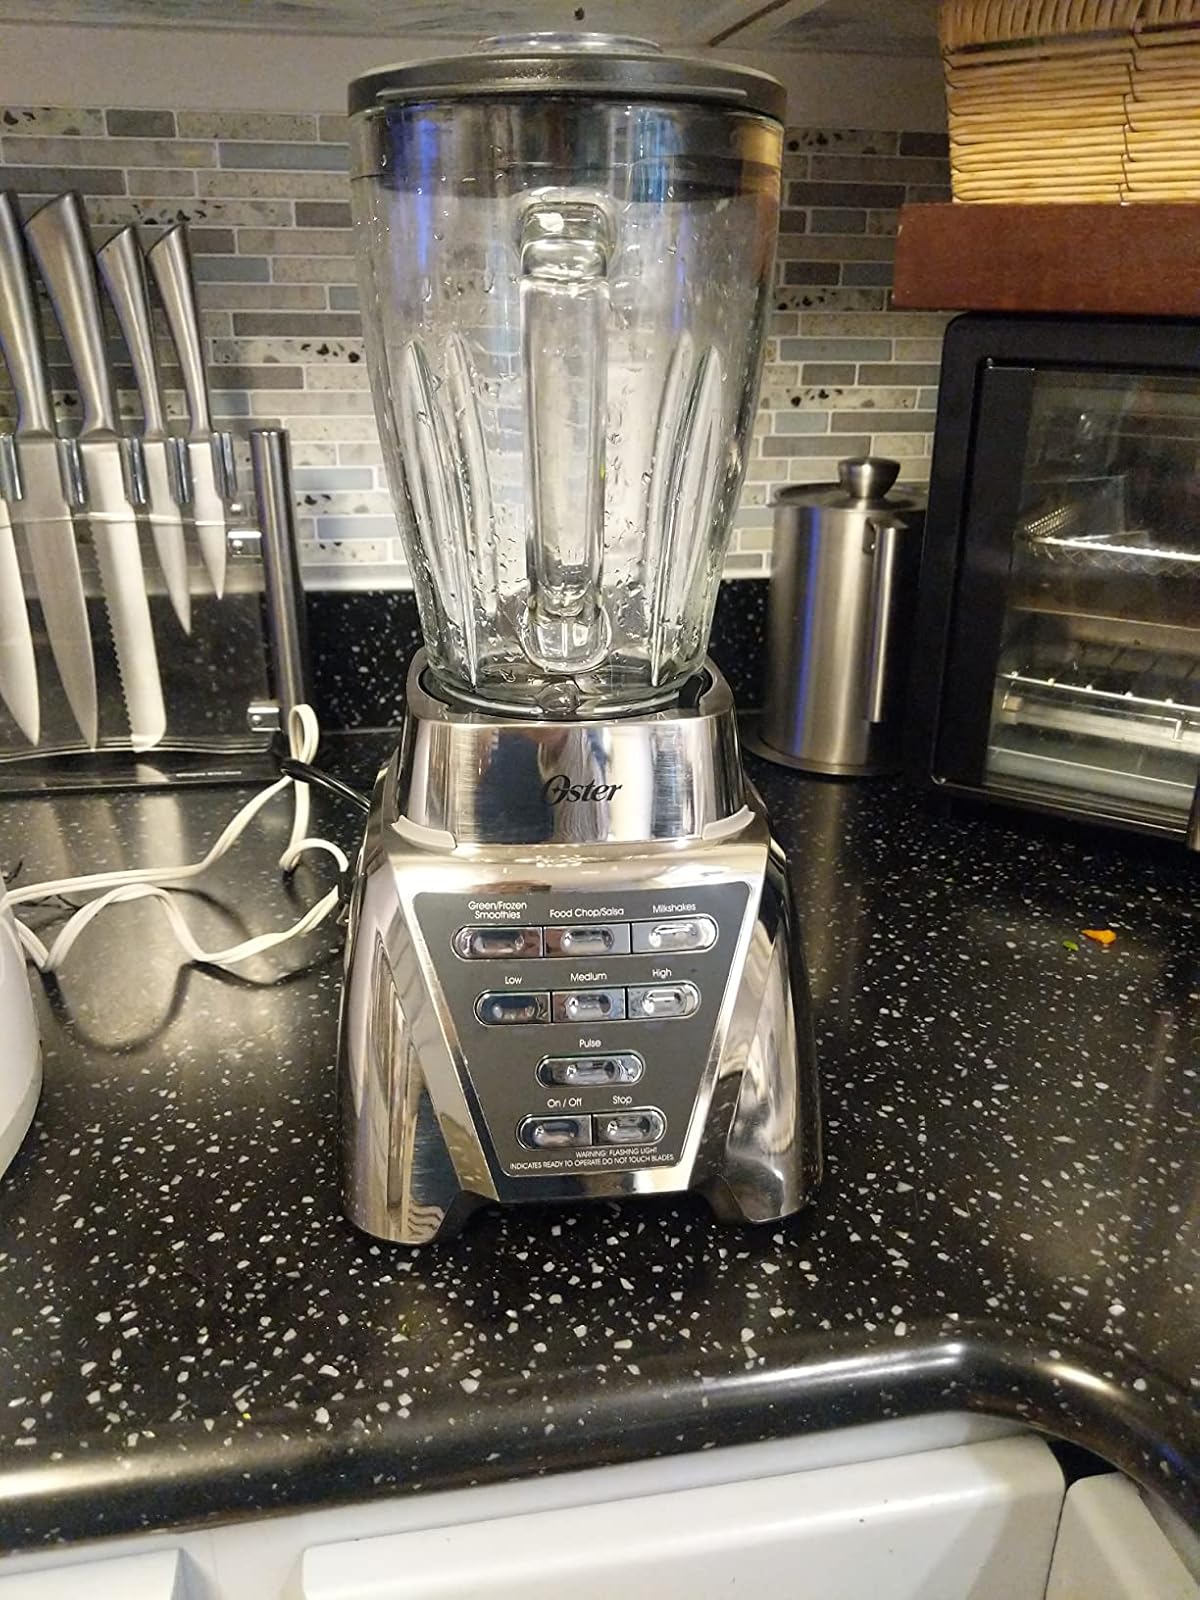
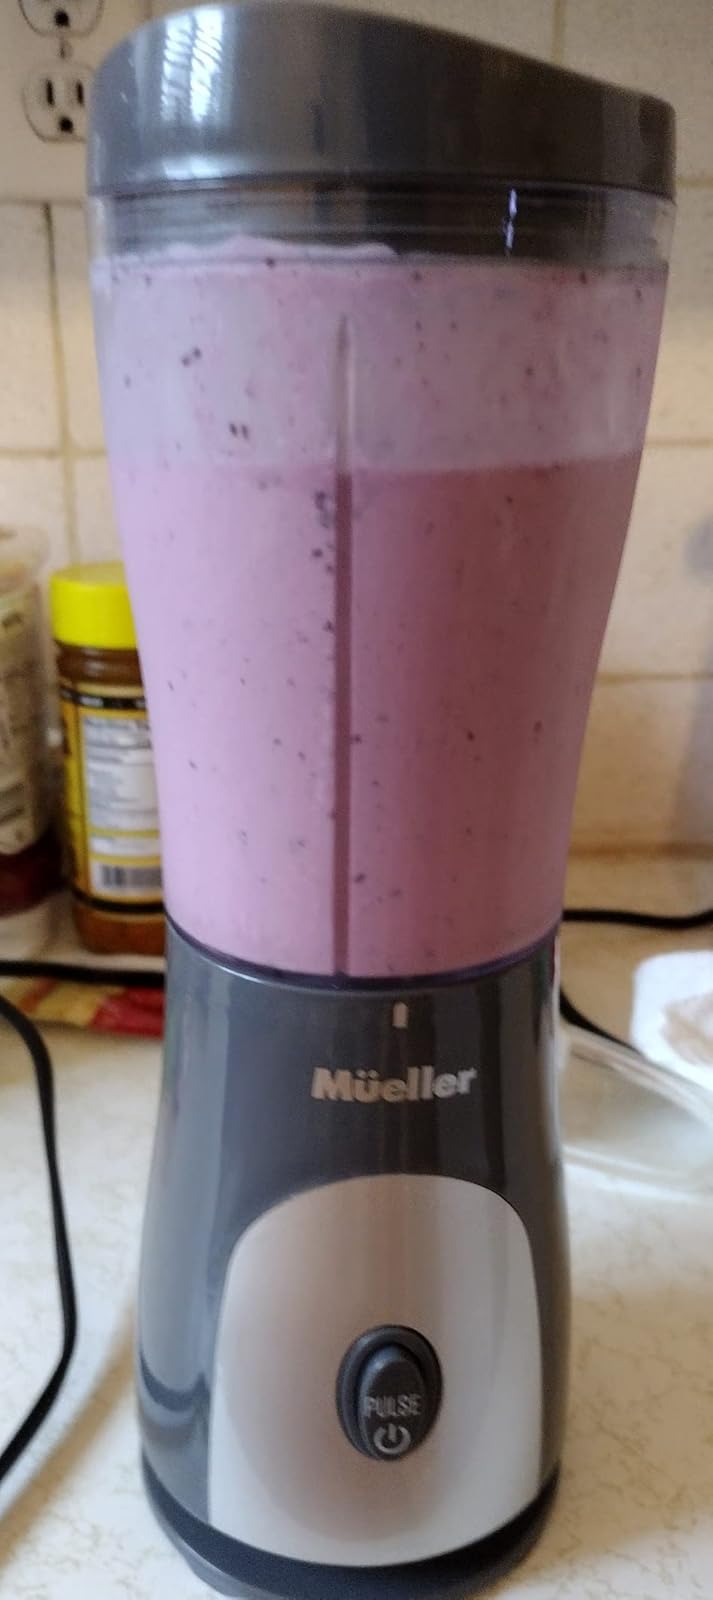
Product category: items_blender
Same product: no